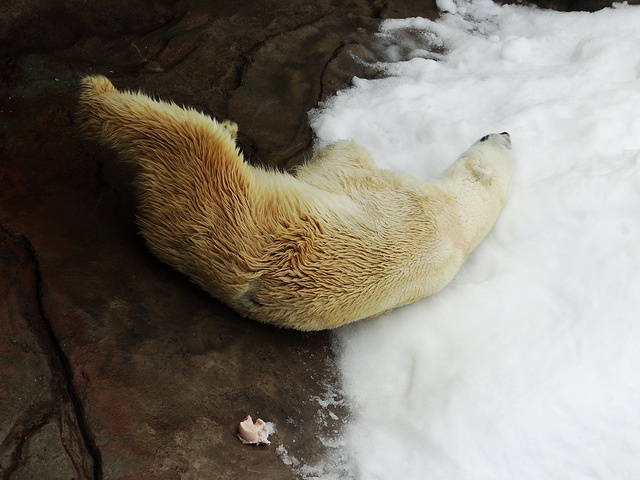
a polar bear laying down on a rock and snow
The polar bear is laying on the snow.
A polar bear rolls in snow and slush over rock.
A polar bear lays on some snow.
A polar bear nuzzling up against fresh snow